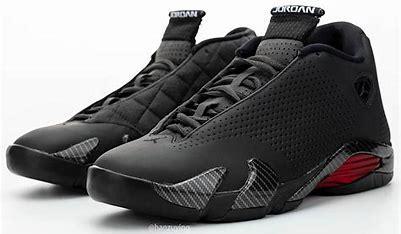
Brand: Jordan
Model: 14 Retro